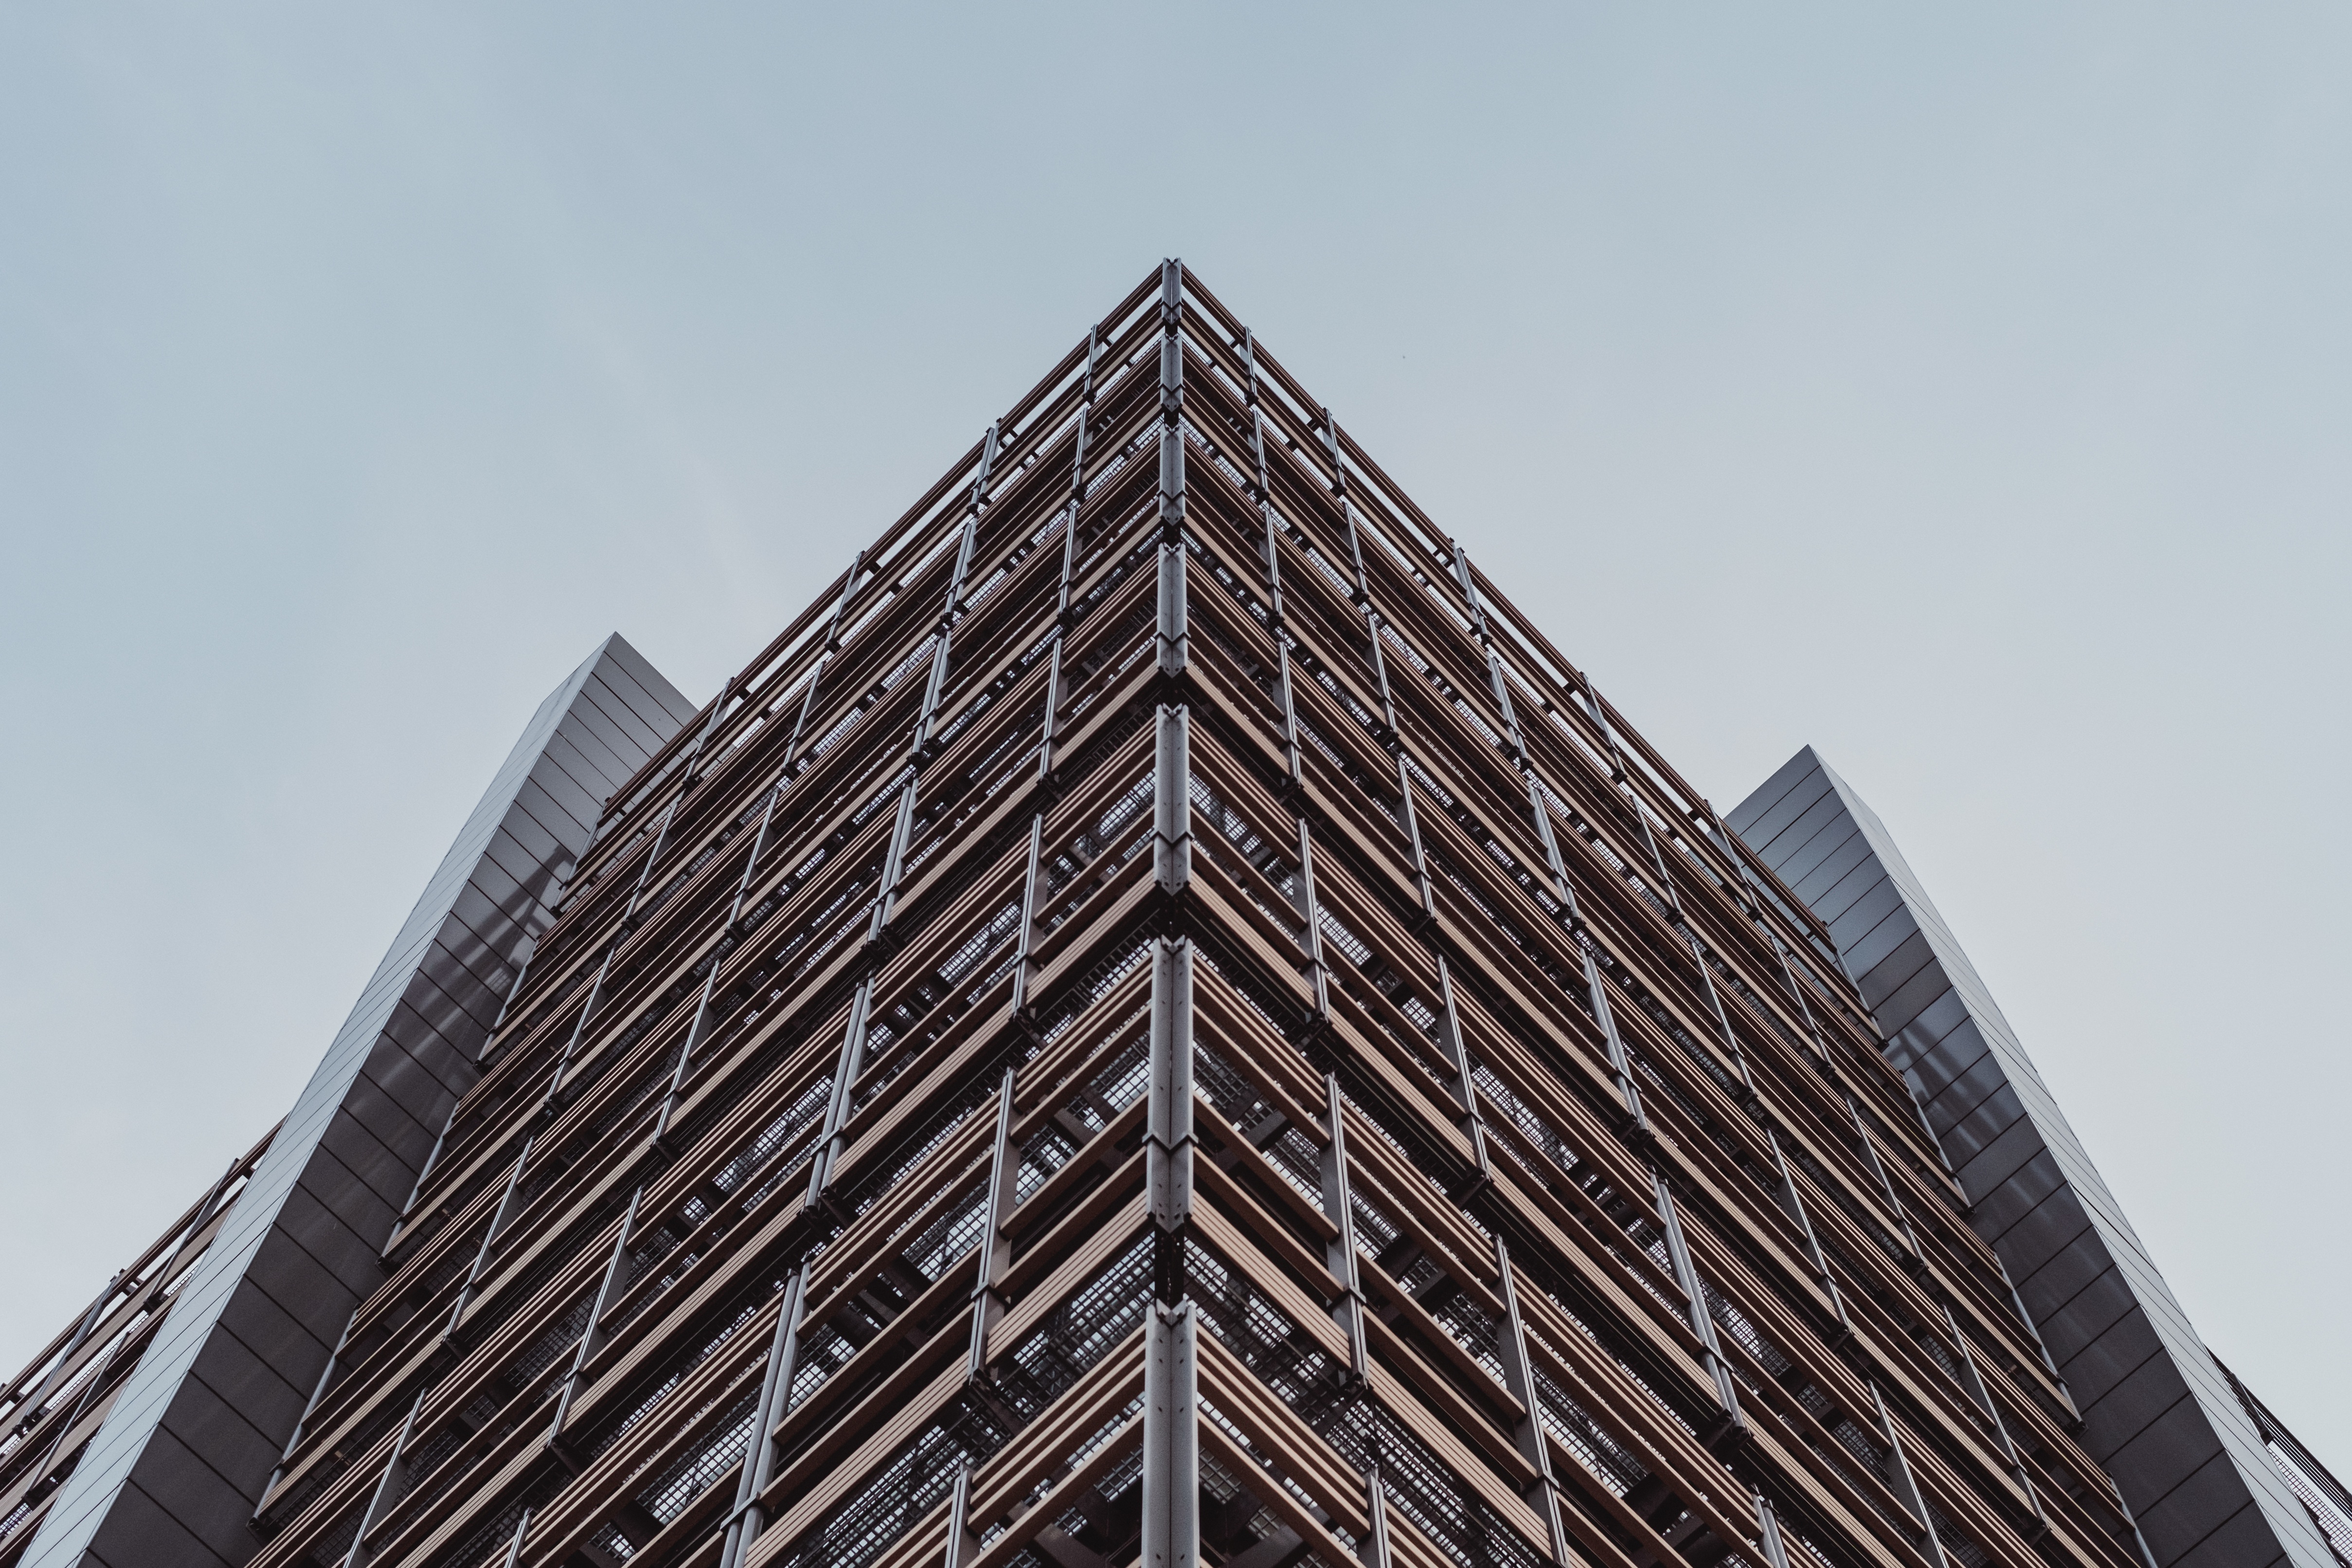
architecture, structure, building, skyscraper, monument, tower, office, landmark, facade, tower block, spire, steeple, symmetry